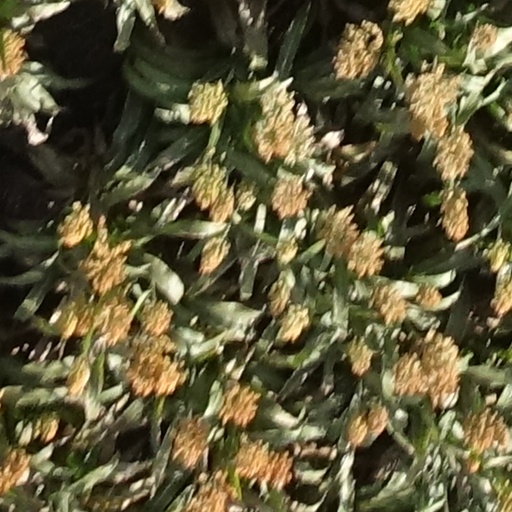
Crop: sorghum